Abinergaos I

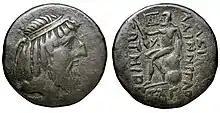
Coin of Abinergaos I.

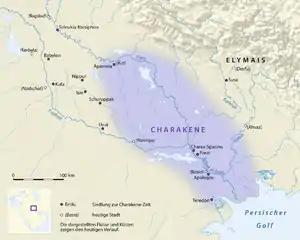
Characene Kingdom.

Abinergaos I, also known as Abinerglus, was the king of Characene starting in the second decade of the Christian era.